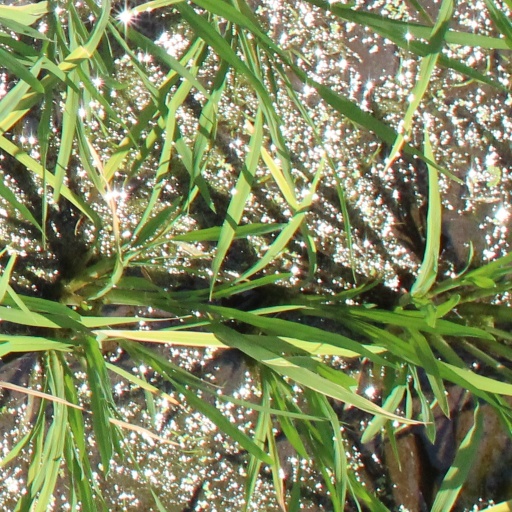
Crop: rice